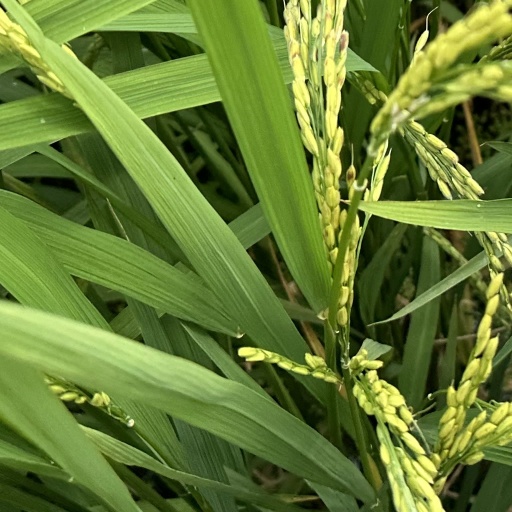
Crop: rice